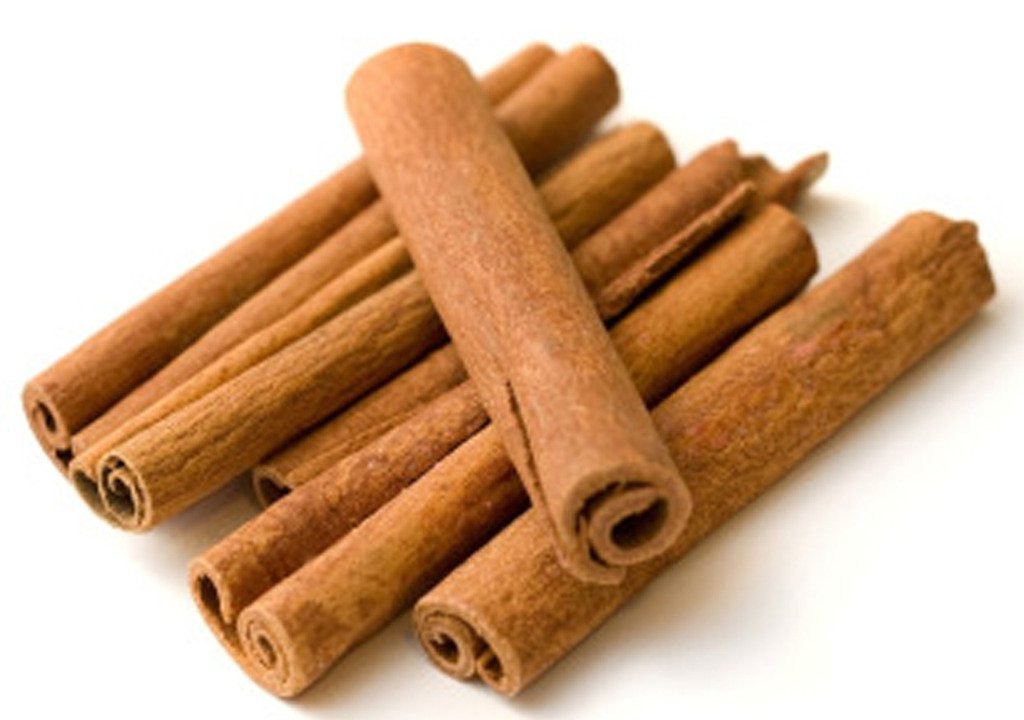
Item Name: Cinnamon Sticks 3" inch by Its Delish, (5 lbs)
Bullet Point 1: PREMIUM Classic all natural whole 3 inch cinnamon sicks
Bullet Point 2: VALUE SIZE One, Two, Five & Ten Pounds Bulk bag Its Delish brand
Bullet Point 3: TASTE & HEALTH Enhance your culinary experience with hearty flavor, bold taste and vibrant aroma
Bullet Point 4: AWESOME in fruit soups, desserts, beverages, wine, curry and tea, stir sticks, great to garnish and decor or use as a source of a pleasant odor.
Bullet Point 5: QUALITY Certified Kosher OU Packaged in the USA Non irradiated Non Gmo No MSG 100% Natural
Product Description: <p></p><b>Cinnamon Sticks 3" inch by Its Delish </b> <p></p>Cinnamon has a warm, woodsy scent and a pleasant sweet flavor. Great for Flavoring beverages, wine, cocktails, candies, fruit salad, desserts, curry, soups, stews, rice, teas and desserts like applesauce, rice pudding or oatmeal. Use it as a flavorful garnish for coffee, tea, hot cocoa, liqueurs or cider. Or place in the slow cooker to add a hint of sweetness to slow roasted meats or chili. Cinnamon sticks also are great for all your crafting ideas. <p></p> The taste and the aroma is fabulous. Cassia Cinnamon sticks are used in recipes which call for an overt Cinnamon taste, Because Cassia Cinnamon sticks tend to be spicy with a strong aroma it is ideal for coffee. The sticks are hard and can often be used as a stir stick too. <p></p> While Cinnamon powder is more convenient, using whole Cinnamon sticks tends to give a fresher taste. Cinnamon sticks have higher levels of the oils that make Cinnamon so compelling. Cinnamon should be kept in a cool, dark place. Stock up today for all your needs. Enjoy! <p></p><b>About It's Delish!</b> <p></p>It's Delish was established in 1992 and is located in North Hollywood, California. It's Delish is a food manufacturer and distributor who produces over 500 gourmet food products including licorice, sour belts, taffies, caramels, Jordan almonds, chocolates, nuts, fruits, trail mixes, spices, and the spice blends. It's Delish also produces organics and all natural products. We give you the opportunity to order from the factory direct!<p></p>It’s Delish! prides itself on the four pillars that are at the foundation of everything we do.<p></p>Innovation Quality Value Service
Value: 1.0
Unit: Count

Price: 52.99